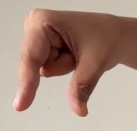
ASL sign: Q